Eero Rebo

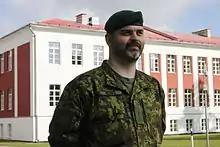
Eero Rebo

Eero Rebo (born 19 December 1974, in Abja-Paluoja) is an Estonian Land Forces colonel.